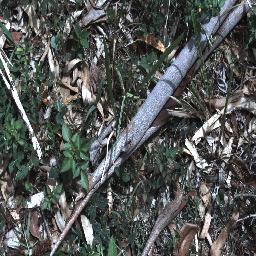
Label: negative